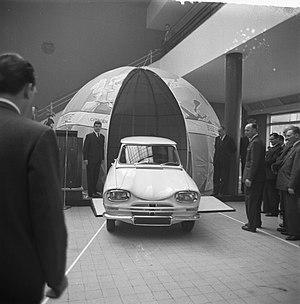
La Citroën Ami 6 est une berline et un break produits par le constructeur automobile français Citroën de 1961 à 1969. L'Ami 8 prendra le relais jusqu'en 1978. L'objectif premier était de proposer à la clientèle un compromis entre deux modèles, la DS en haut de gamme, et la 2 CV qui constituait un minimum automobile.